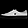
Label: Sneaker